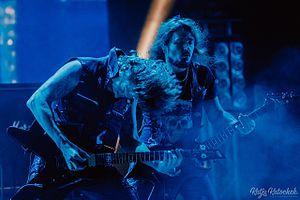
Kipelov est un groupe de heavy metal russe, originaire de Moscou.